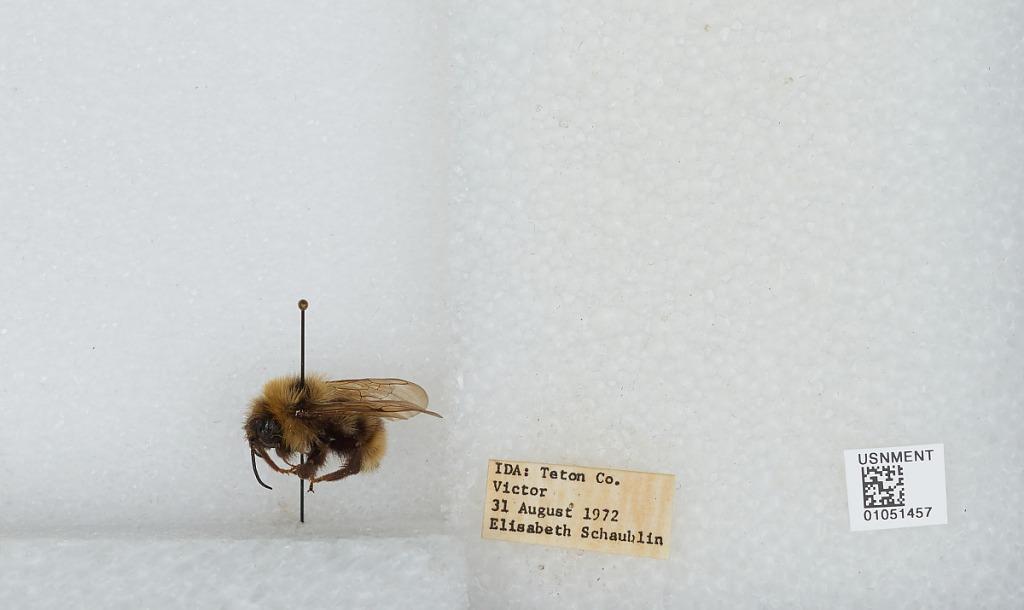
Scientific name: Bombus sp.
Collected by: E. Schaublin
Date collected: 1972-8-31
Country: United States
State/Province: Idaho
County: Teton
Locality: Victor
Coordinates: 43.6031, -111.112